Mersea Island

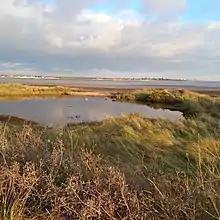
The remains of the Tudor blockhouse at East Mersea.

In 1547, King Henry VIII built a blockhouse or bulwark at East Mersea, an earthwork fort for up to six guns with a drawbridge. The keepers in the 1570s were two veteran soldiers Henry Jordan and Edmund Martyn. In the English Civil War, it was taken in 1648 by the Parliamentary Army, with the aim of blockading the River Colne during the siege of Colchester. Although described as ruinous in 1768, the earthworks were reused in 1798 as a gun battery for six 24-pounder long guns. The remains of this blockhouse are legally protected by Historic England as a scheduled monument. and are known as the Block House Stone.